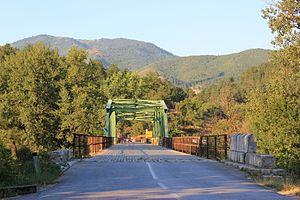
Rudo est une ville et une municipalité de Bosnie-Herzégovine située à l'est de la République serbe de Bosnie. Selon les premiers résultats du recensement bosnien de 2013, la ville intra muros compte 1 949 habitants et la municipalité 8 834.